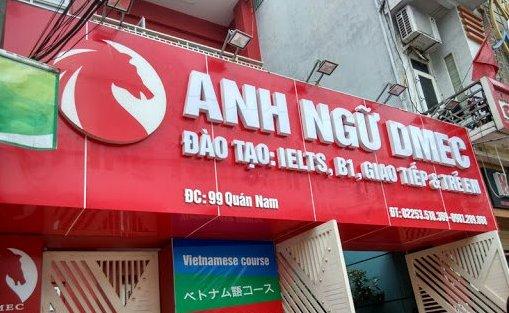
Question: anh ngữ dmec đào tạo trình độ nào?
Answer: anh ngữ dmec đào tạo ielts, b1, giao tiếp & trẻ em